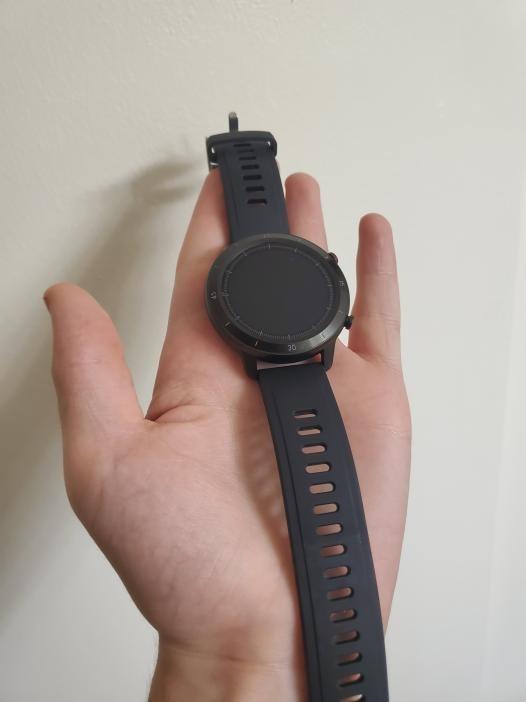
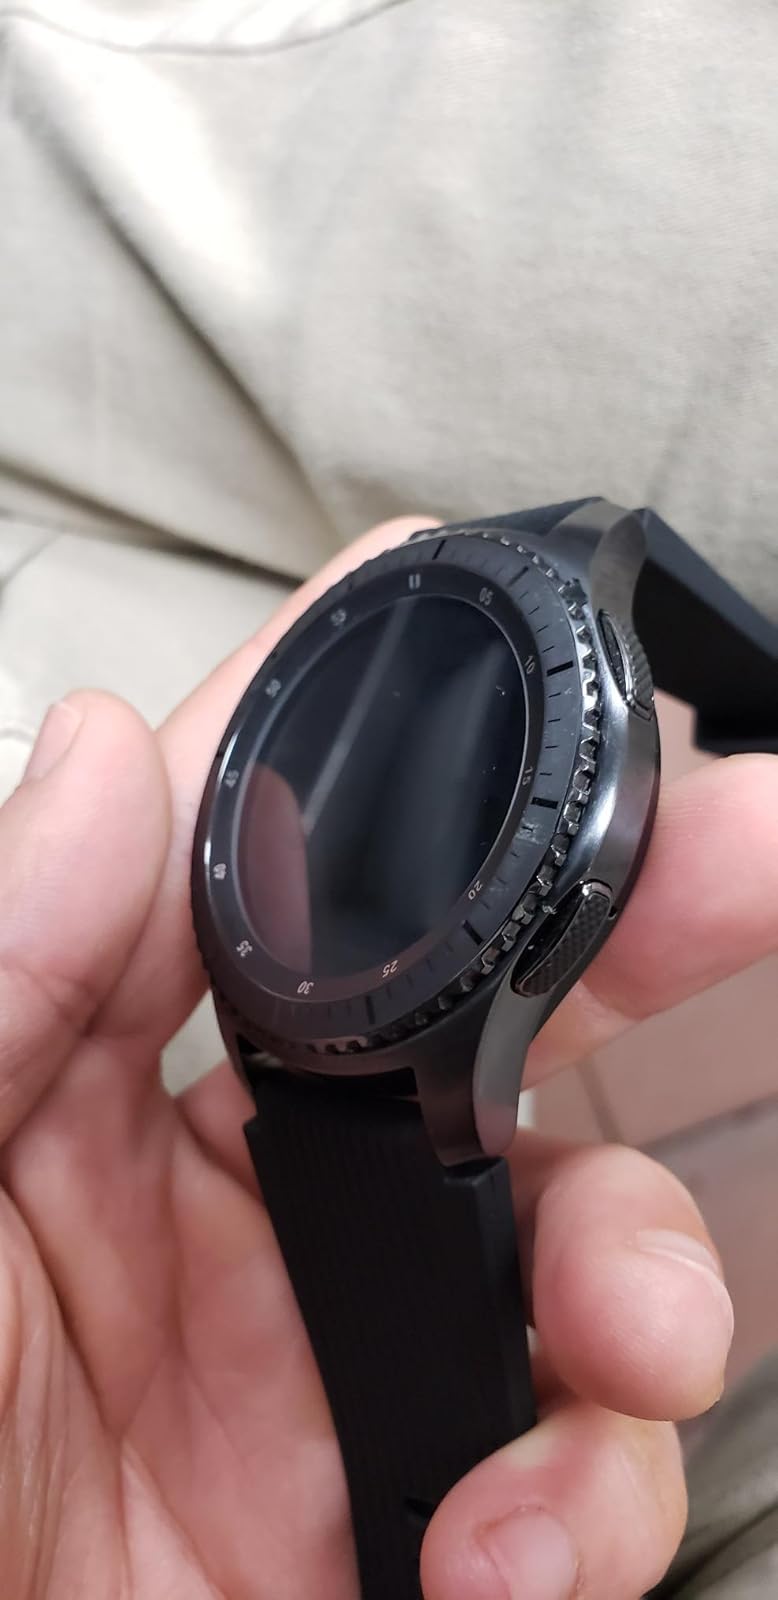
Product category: smartwatch
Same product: no